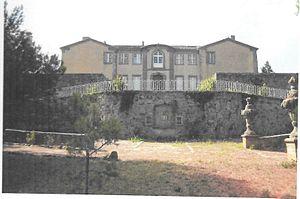
Vue terrasse
Le Château de Couffoulens est un château situé au cœur du village de Couffoulens.